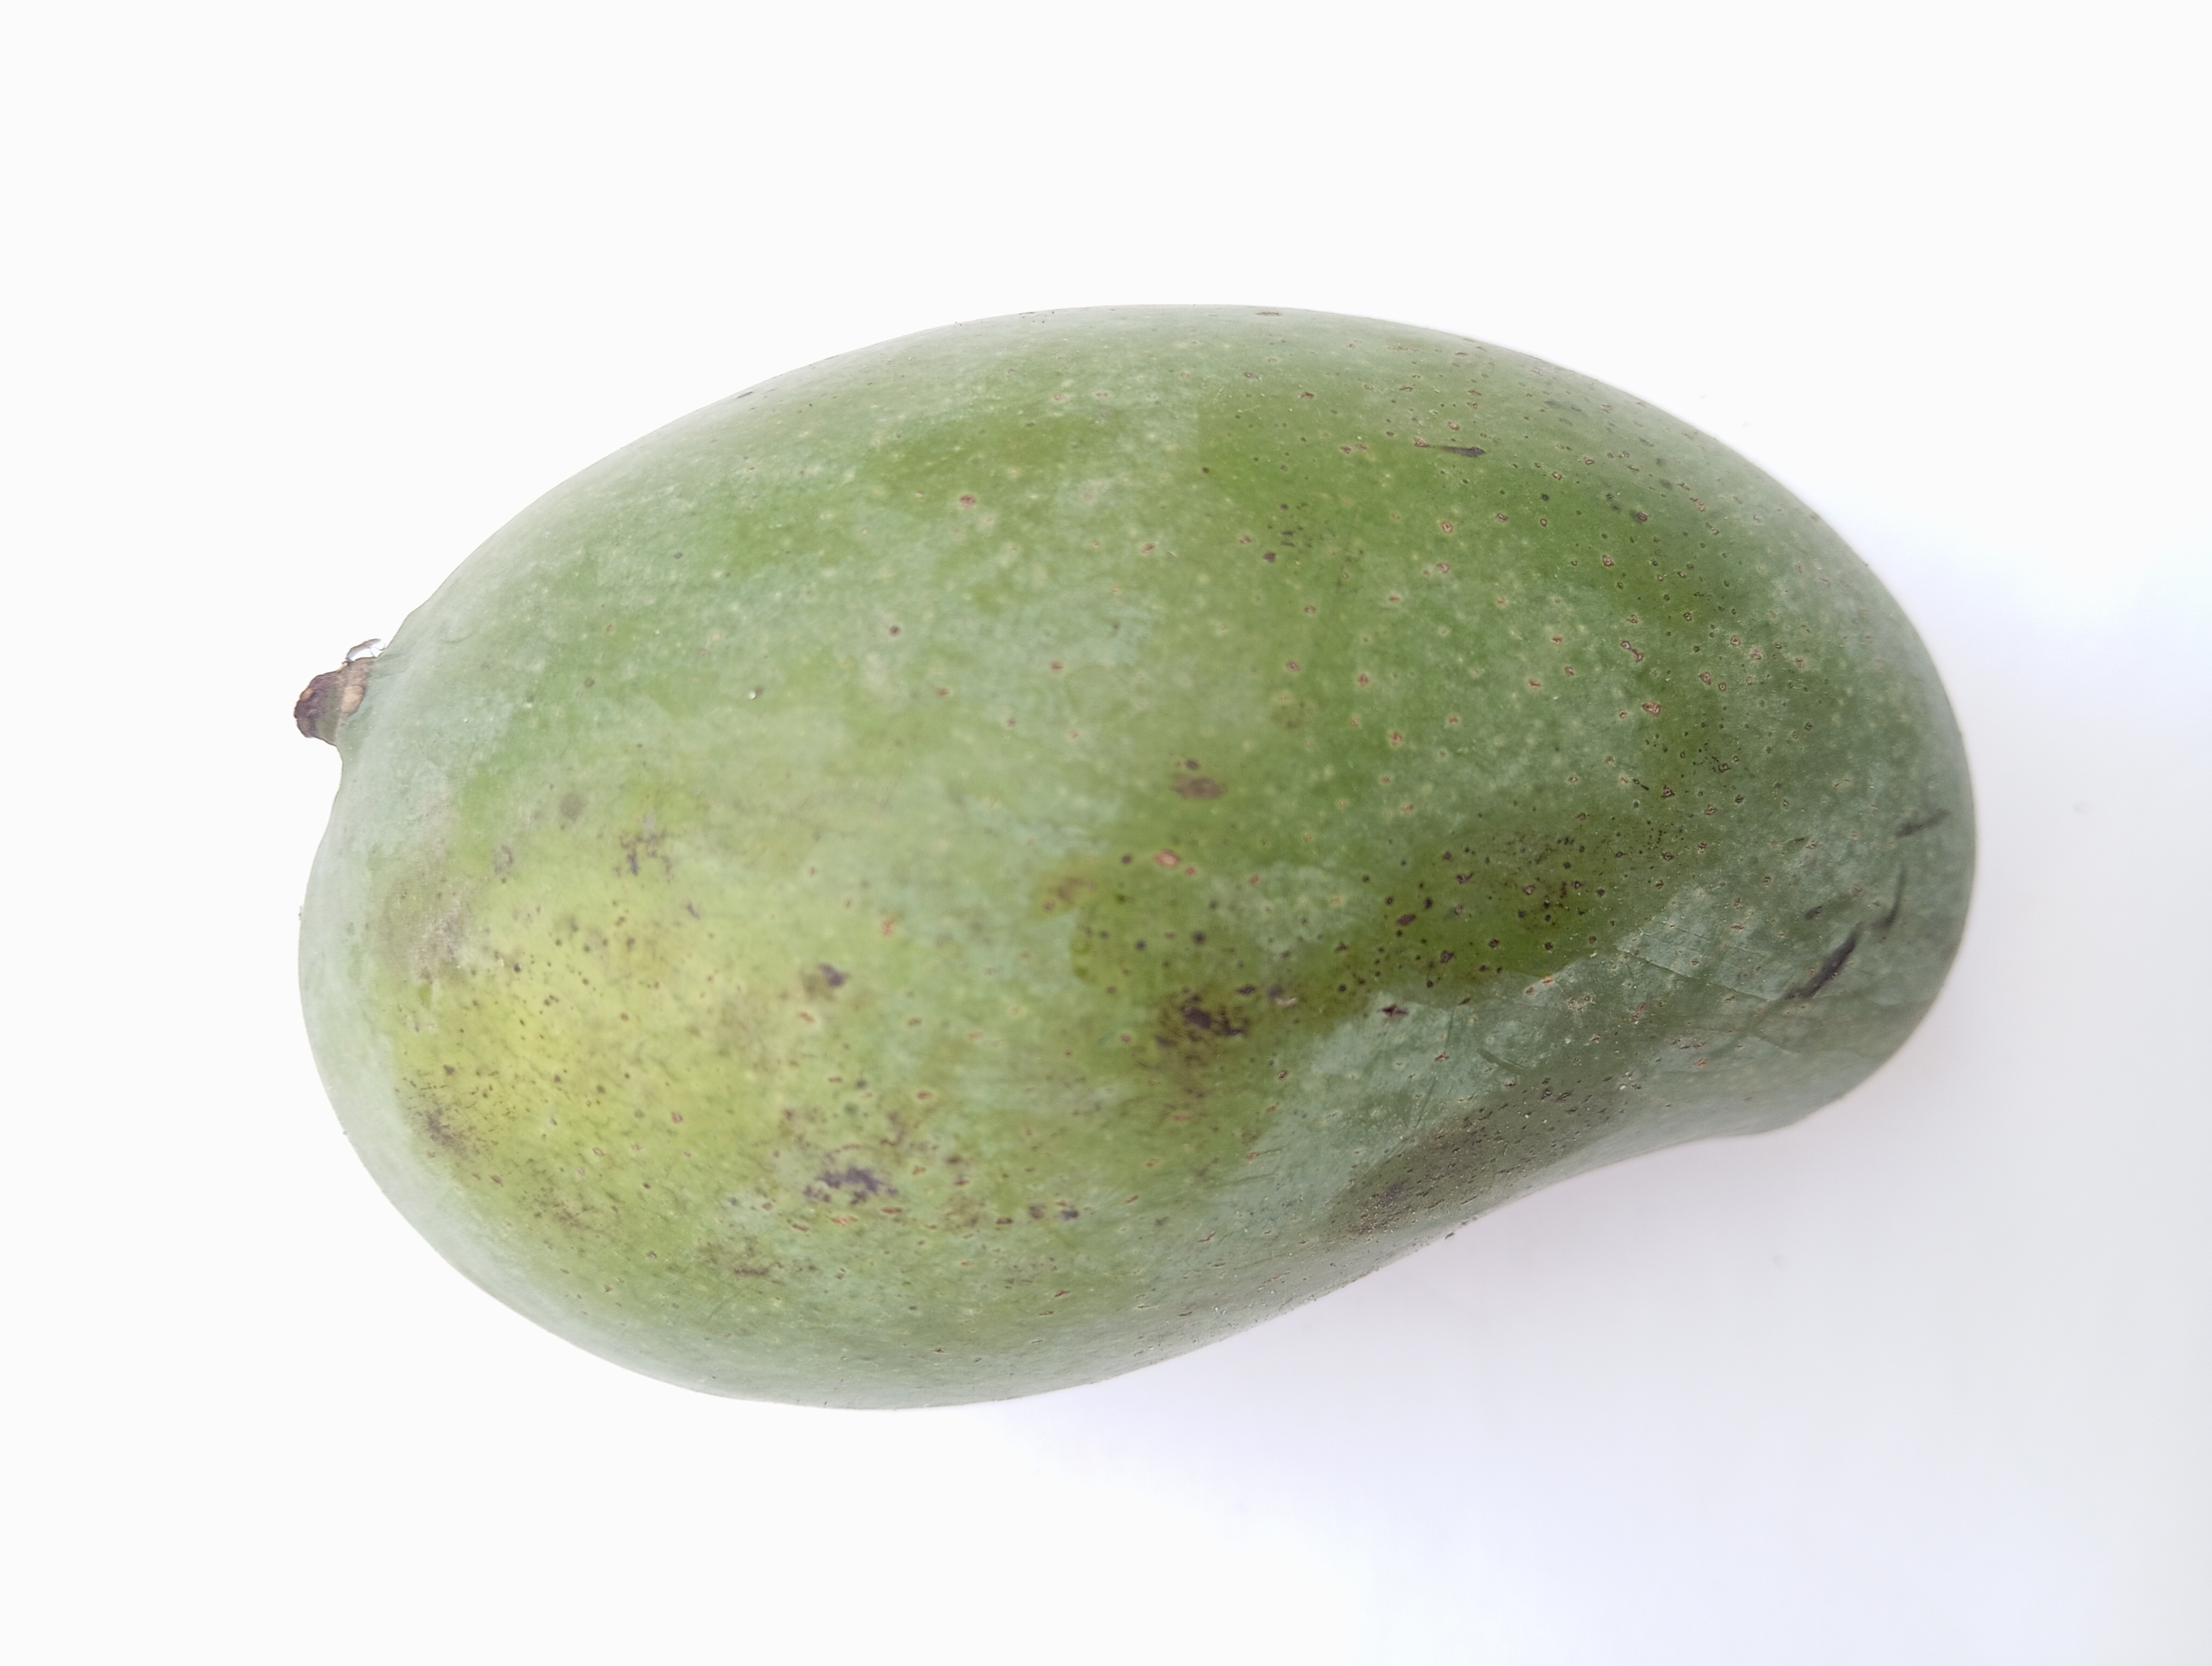
Mango variety: Amrapali